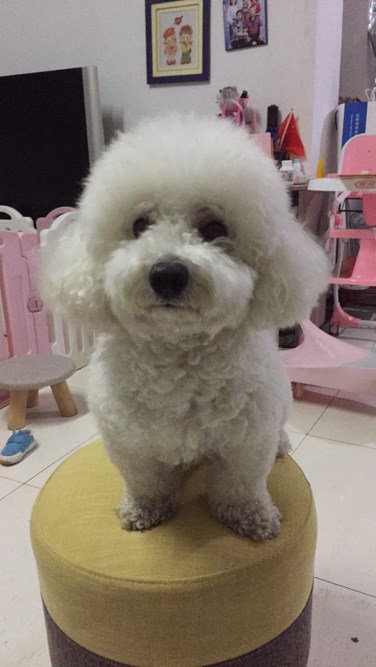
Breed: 3083-n000117-Bichon_Frise